Septoplasty

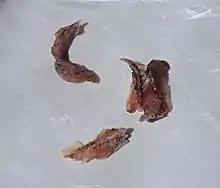
Pieces removed from nasal cavities during septoplasty

The procedure usually involves a judicious excision/realignment of a portion of the bone and/or cartilage in the nasal cavity. Under general or local anesthesia, the surgeon works through the nostrils, making an incision in the lining of the septum to reach the cartilage or bone targeted in the operation. This may be performed using an endoscope or with open techniques. Sufficient cartilage and bone is preserved for structural support. After the septum is straightened, it may then be stabilized temporarily with small plastic tubes, splints, or sutures internally. Skin grafts can be placed internally to support the internal structures.